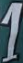
Number: 1